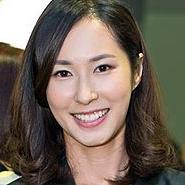
Age: 33